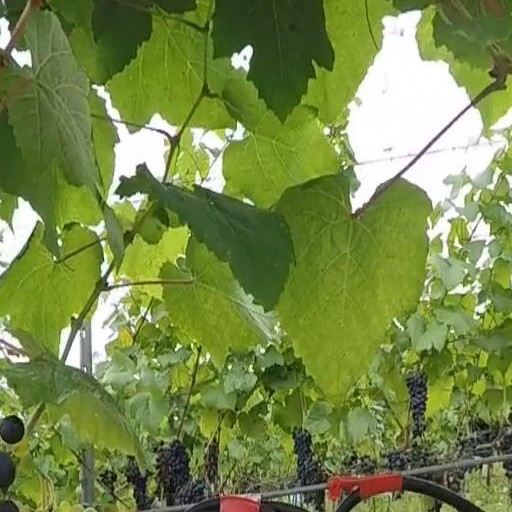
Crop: grape